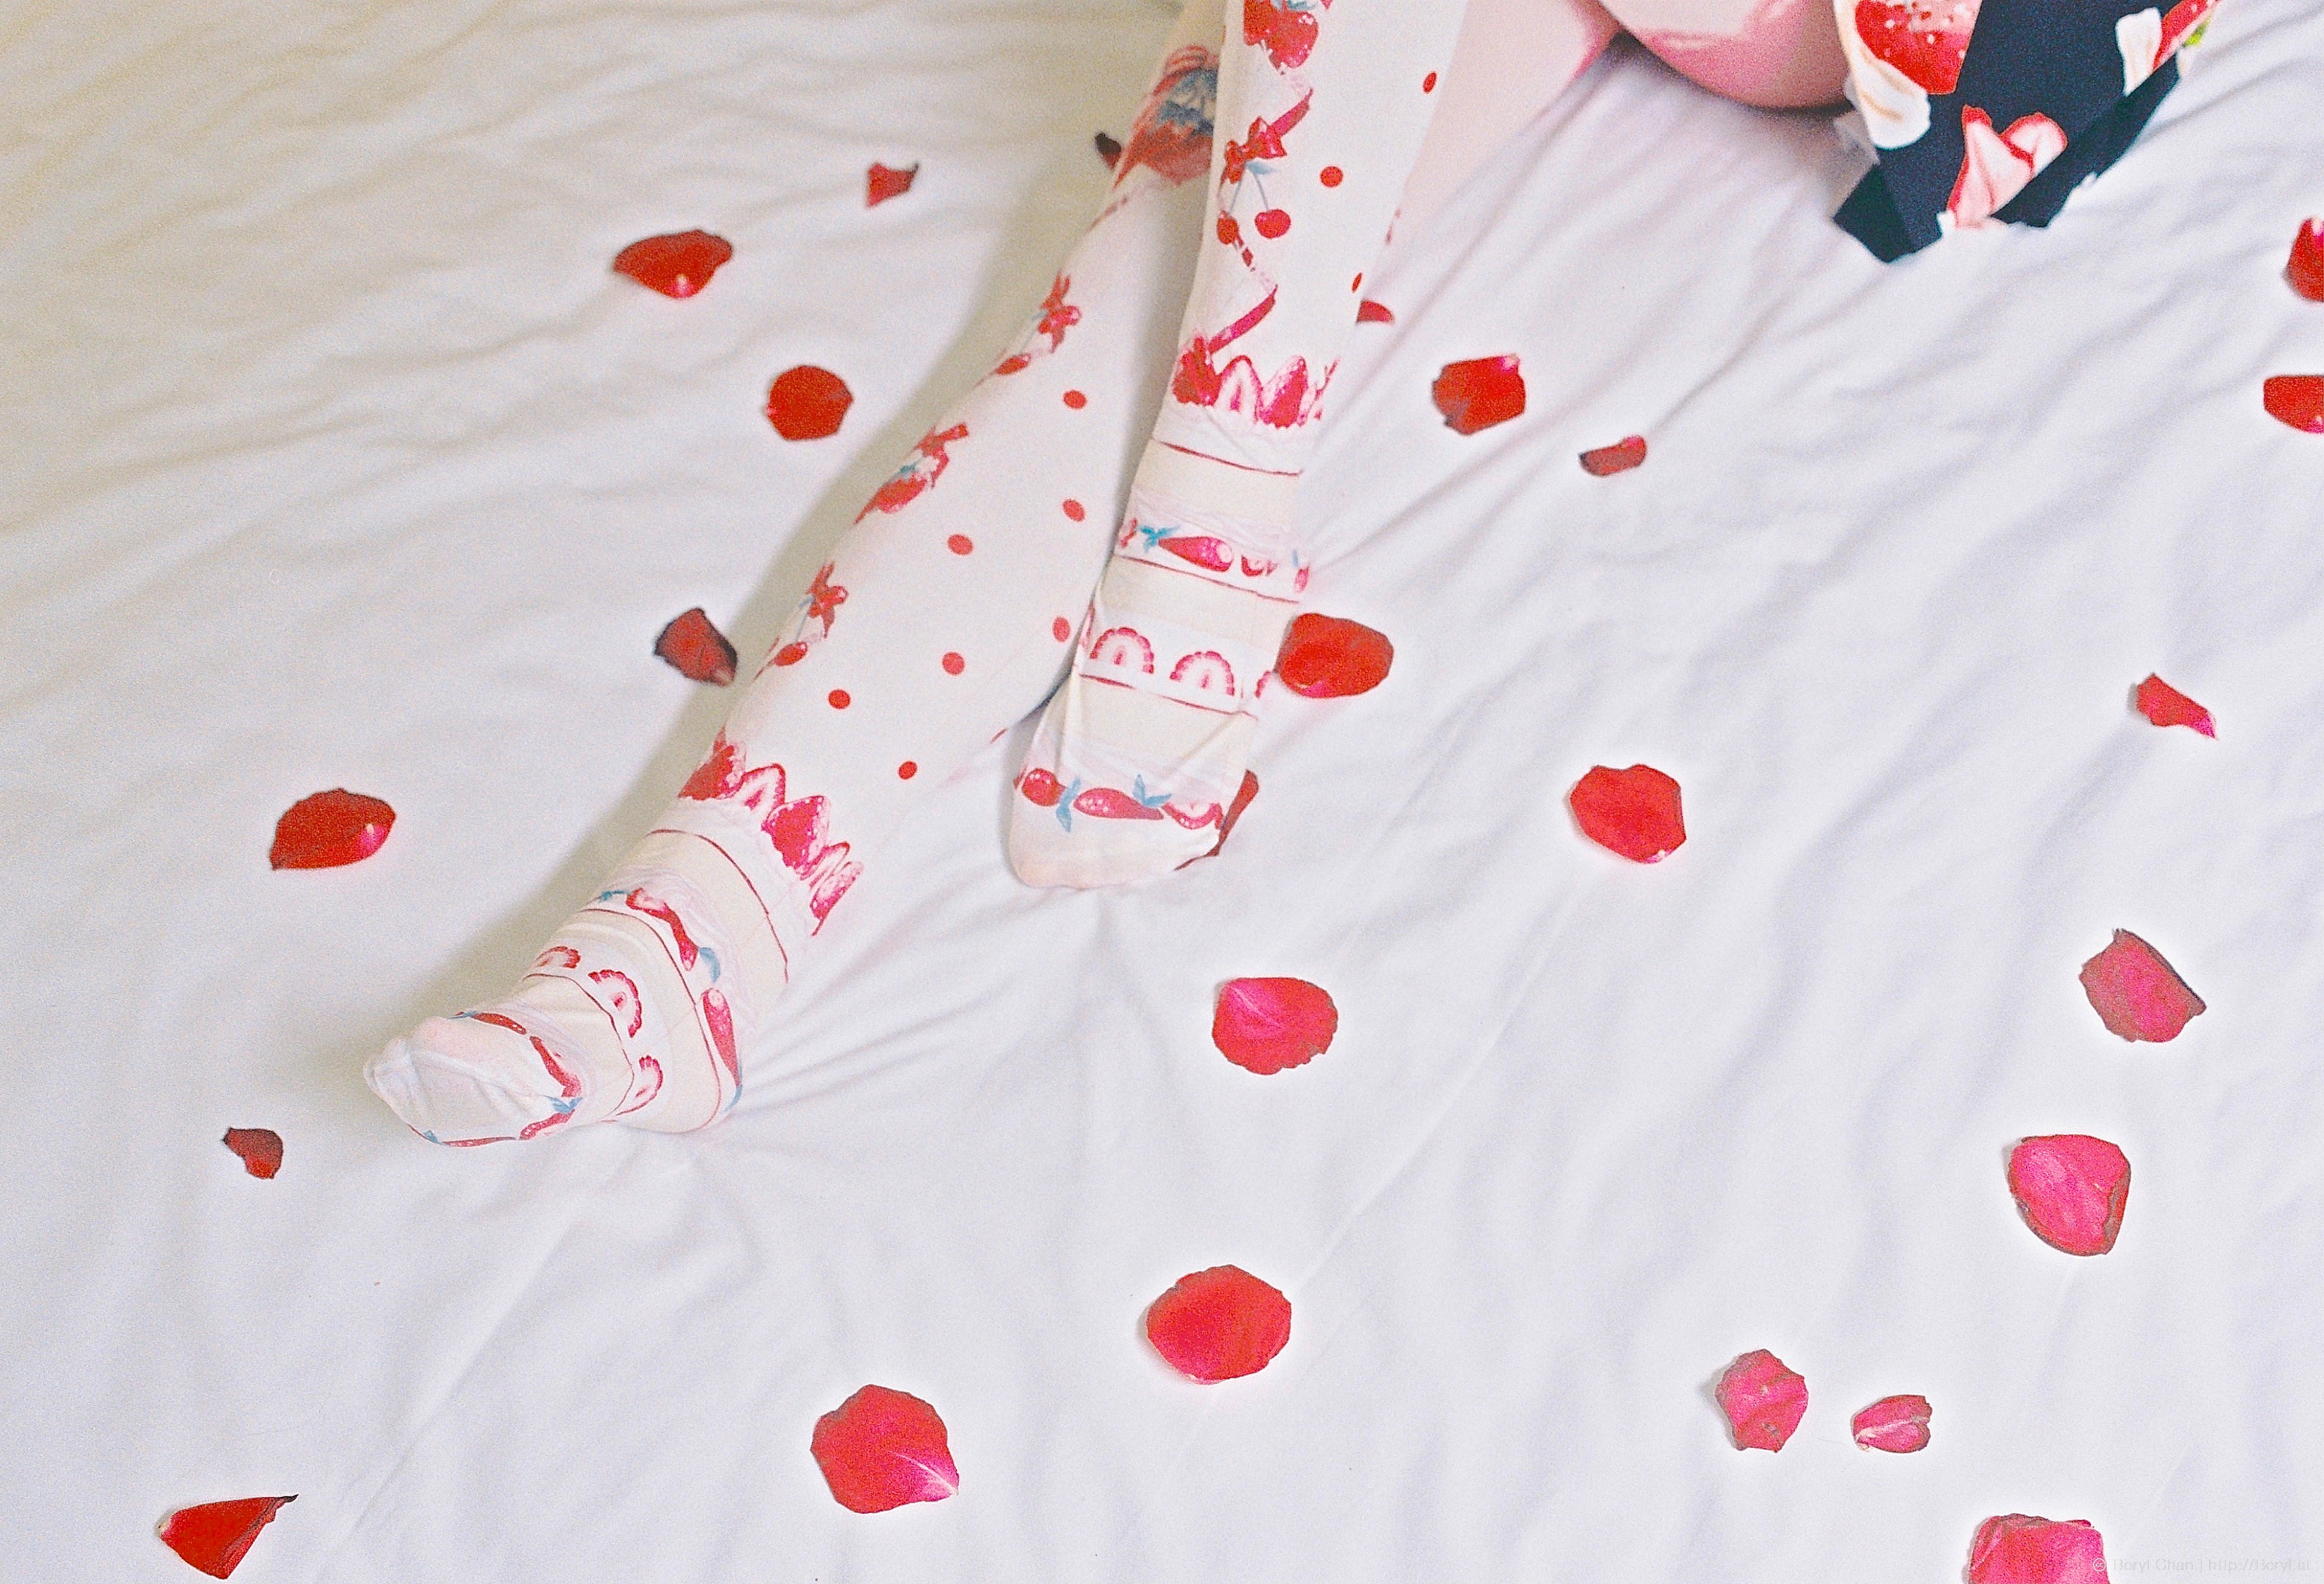
girl, white, sweet, feet, cute, film, fujifilm, leg, pattern, red, indoor, nikon, clothing, pink, strawberry, product, polka dot, textile, art, colors, 50mm, dress, design, bed, legs, faceless, style, skirt, patterns, body, socks, tights, pantyhose, nikonf3, outfit, shape, sock, slim, c200, strawberries, f3, sleeve, t shirt